Fractal-generating software

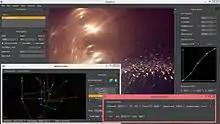
An animation being created in Chaotica

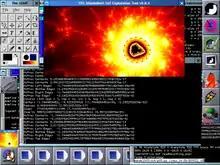
Fractal created using GIMP

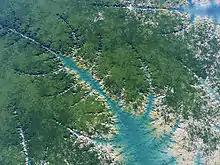
Simulated landscape using multiple programs

Many different features are included in fractal-generating software packages. A corresponding diversity in the images produced is therefore possible. Most feature some form of algorithm selection, an interactive image zoom, and the ability to save files in JPEG, TIFF, or PNG format, as well as the ability to save parameter files, allowing the user to easily return to previously created images for later modification or exploration. The formula, parameters, variables and coloring algorithms for fractal images can be exchanged between users of the same program. There is no universally adopted standard fractal file format.